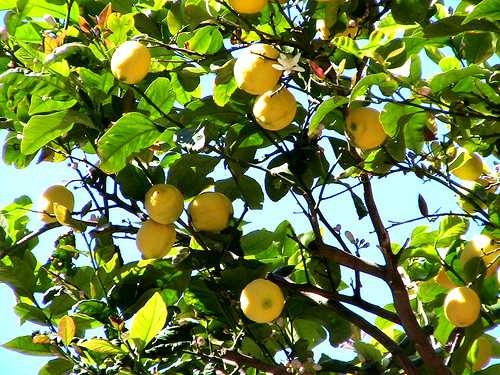
Label: Lemon